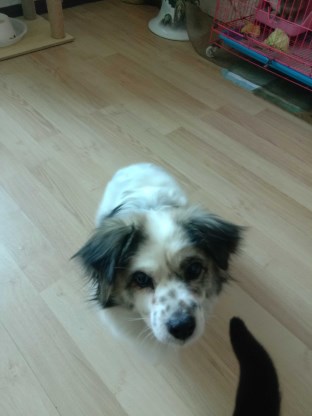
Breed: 2594-n000109-Border_collie